Chloe Smith (musician)

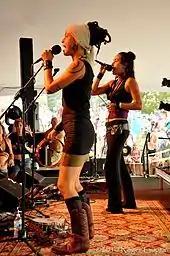
Rising Appalachia at FloydFest 9 in July 2010

Smith's environmental activism like her music is rooted in her childhood. In an interview, speaking about the Appalachian fiddle camps and dances festivals her parents took her to as a child, she said: